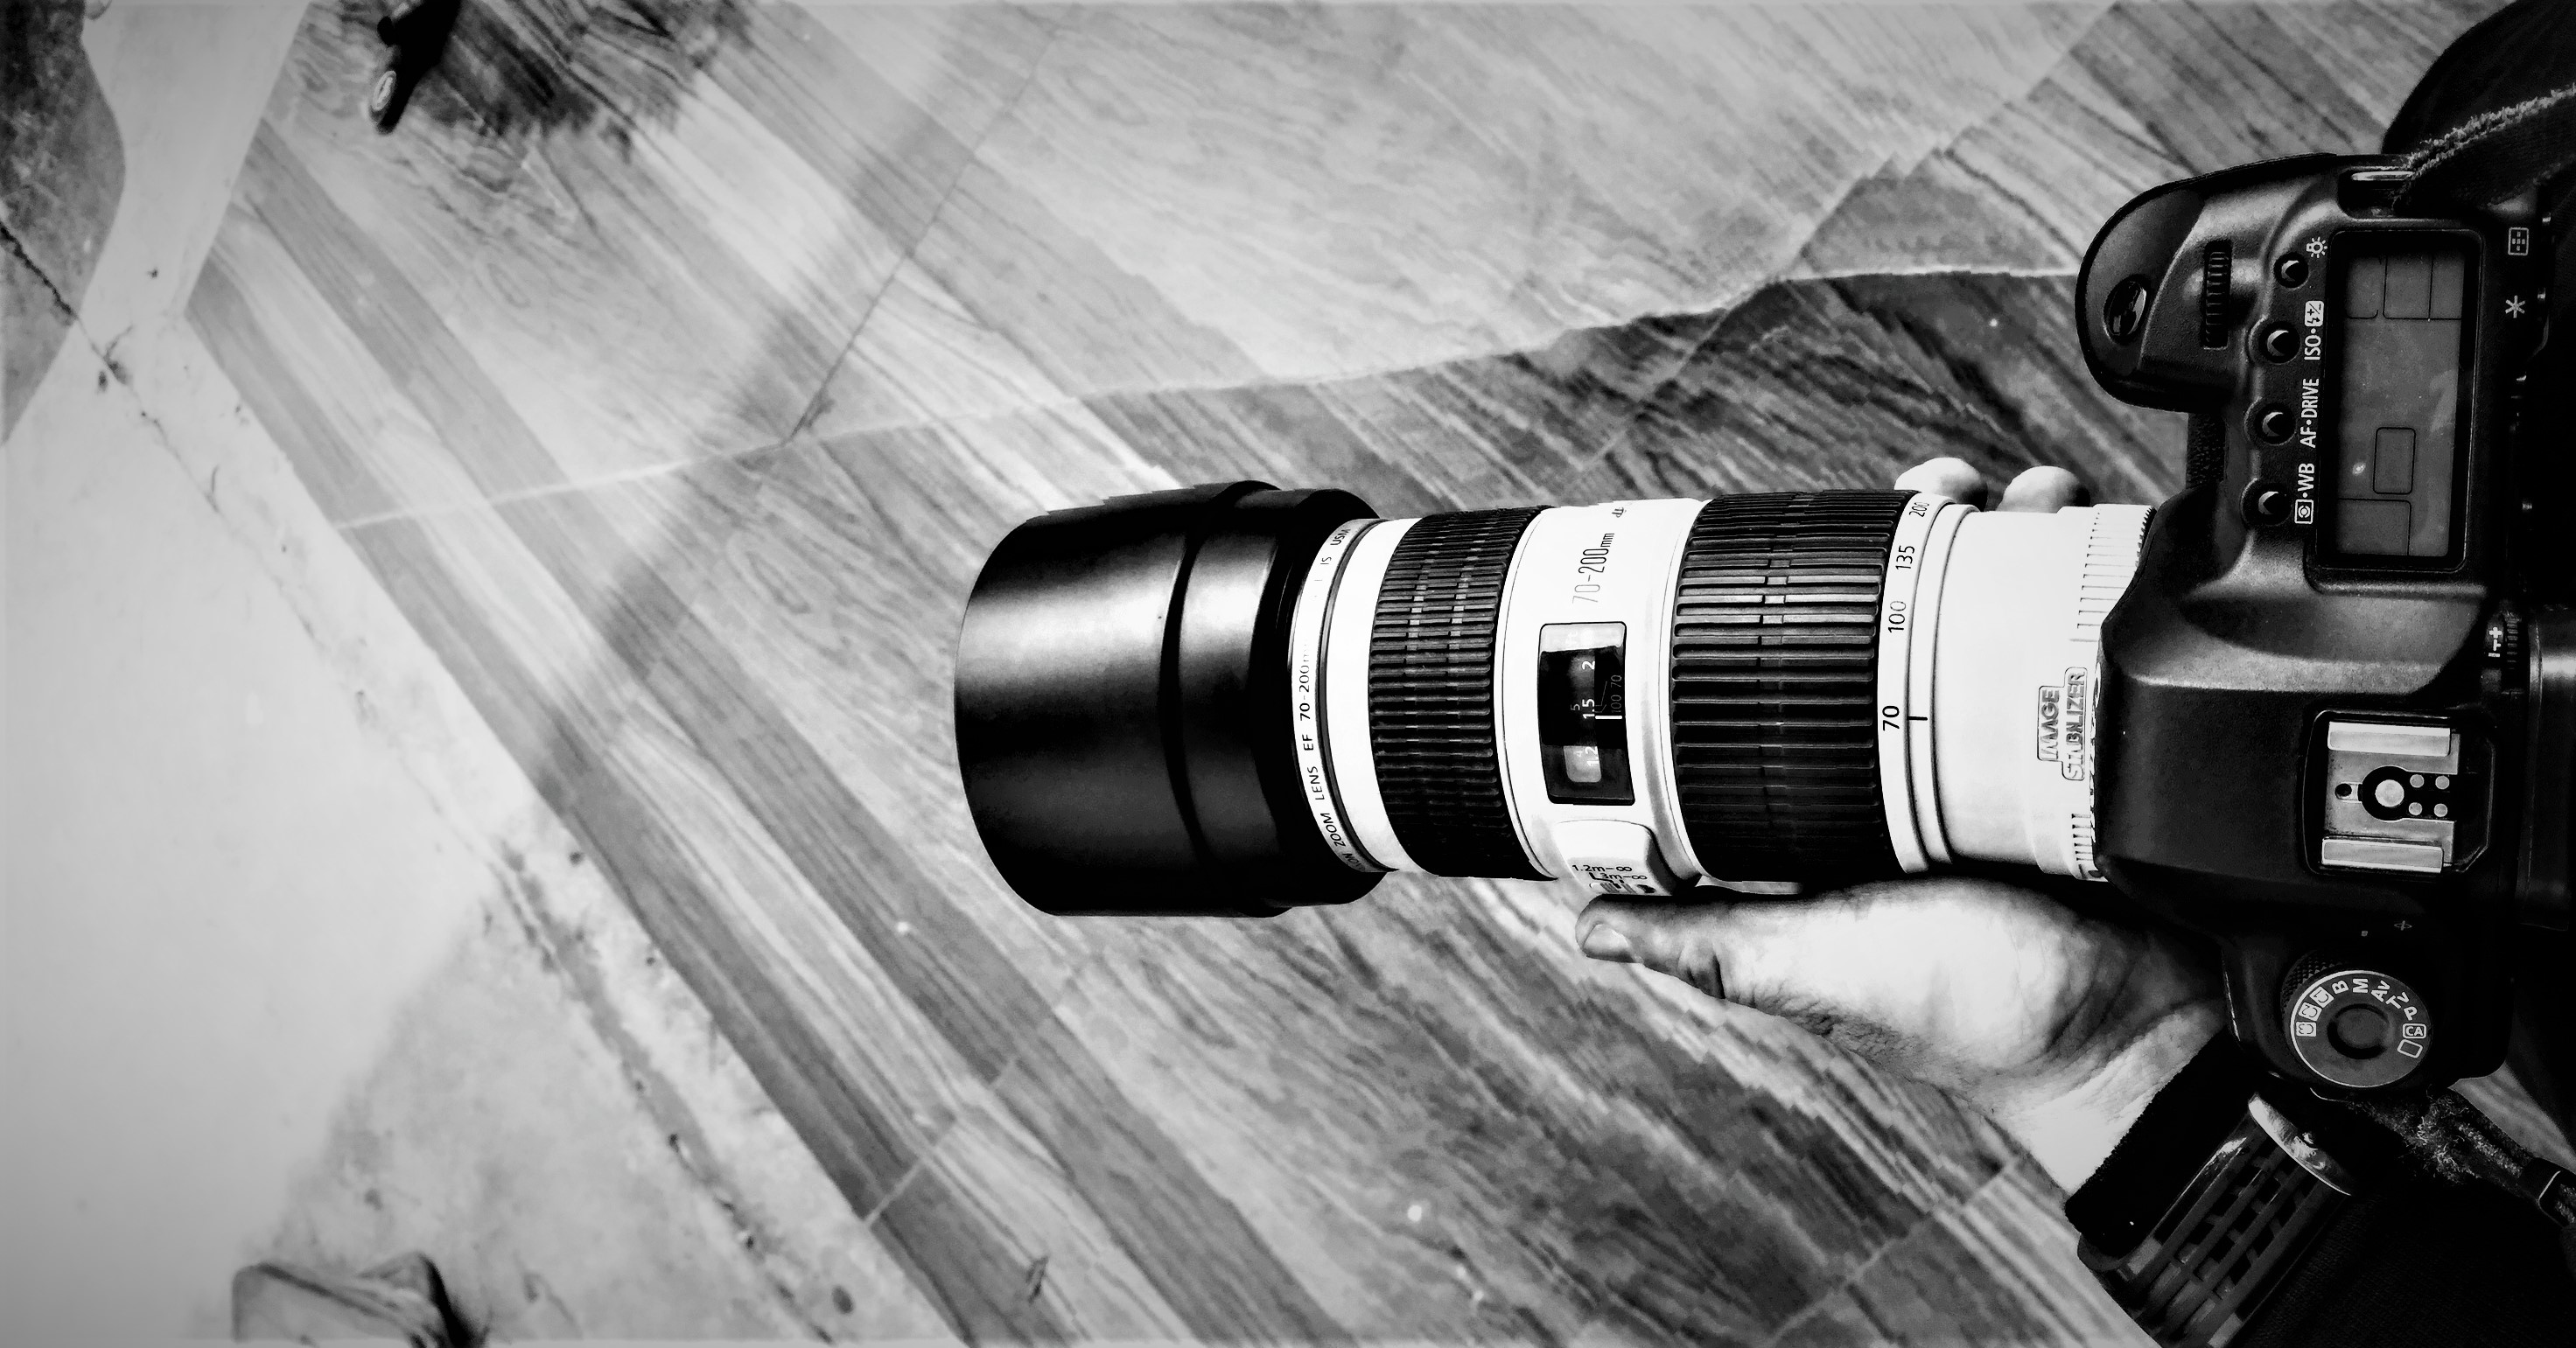
canon camera, photograph, lens, cameras optics, camera accessory, black and white, camera lens, photography, camera, stock photography, single lens reflex camera, monochrome photography, monochrome, optical instrument, digital slr, reflex camera, macro photography, style, mirrorless interchangeable lens camera